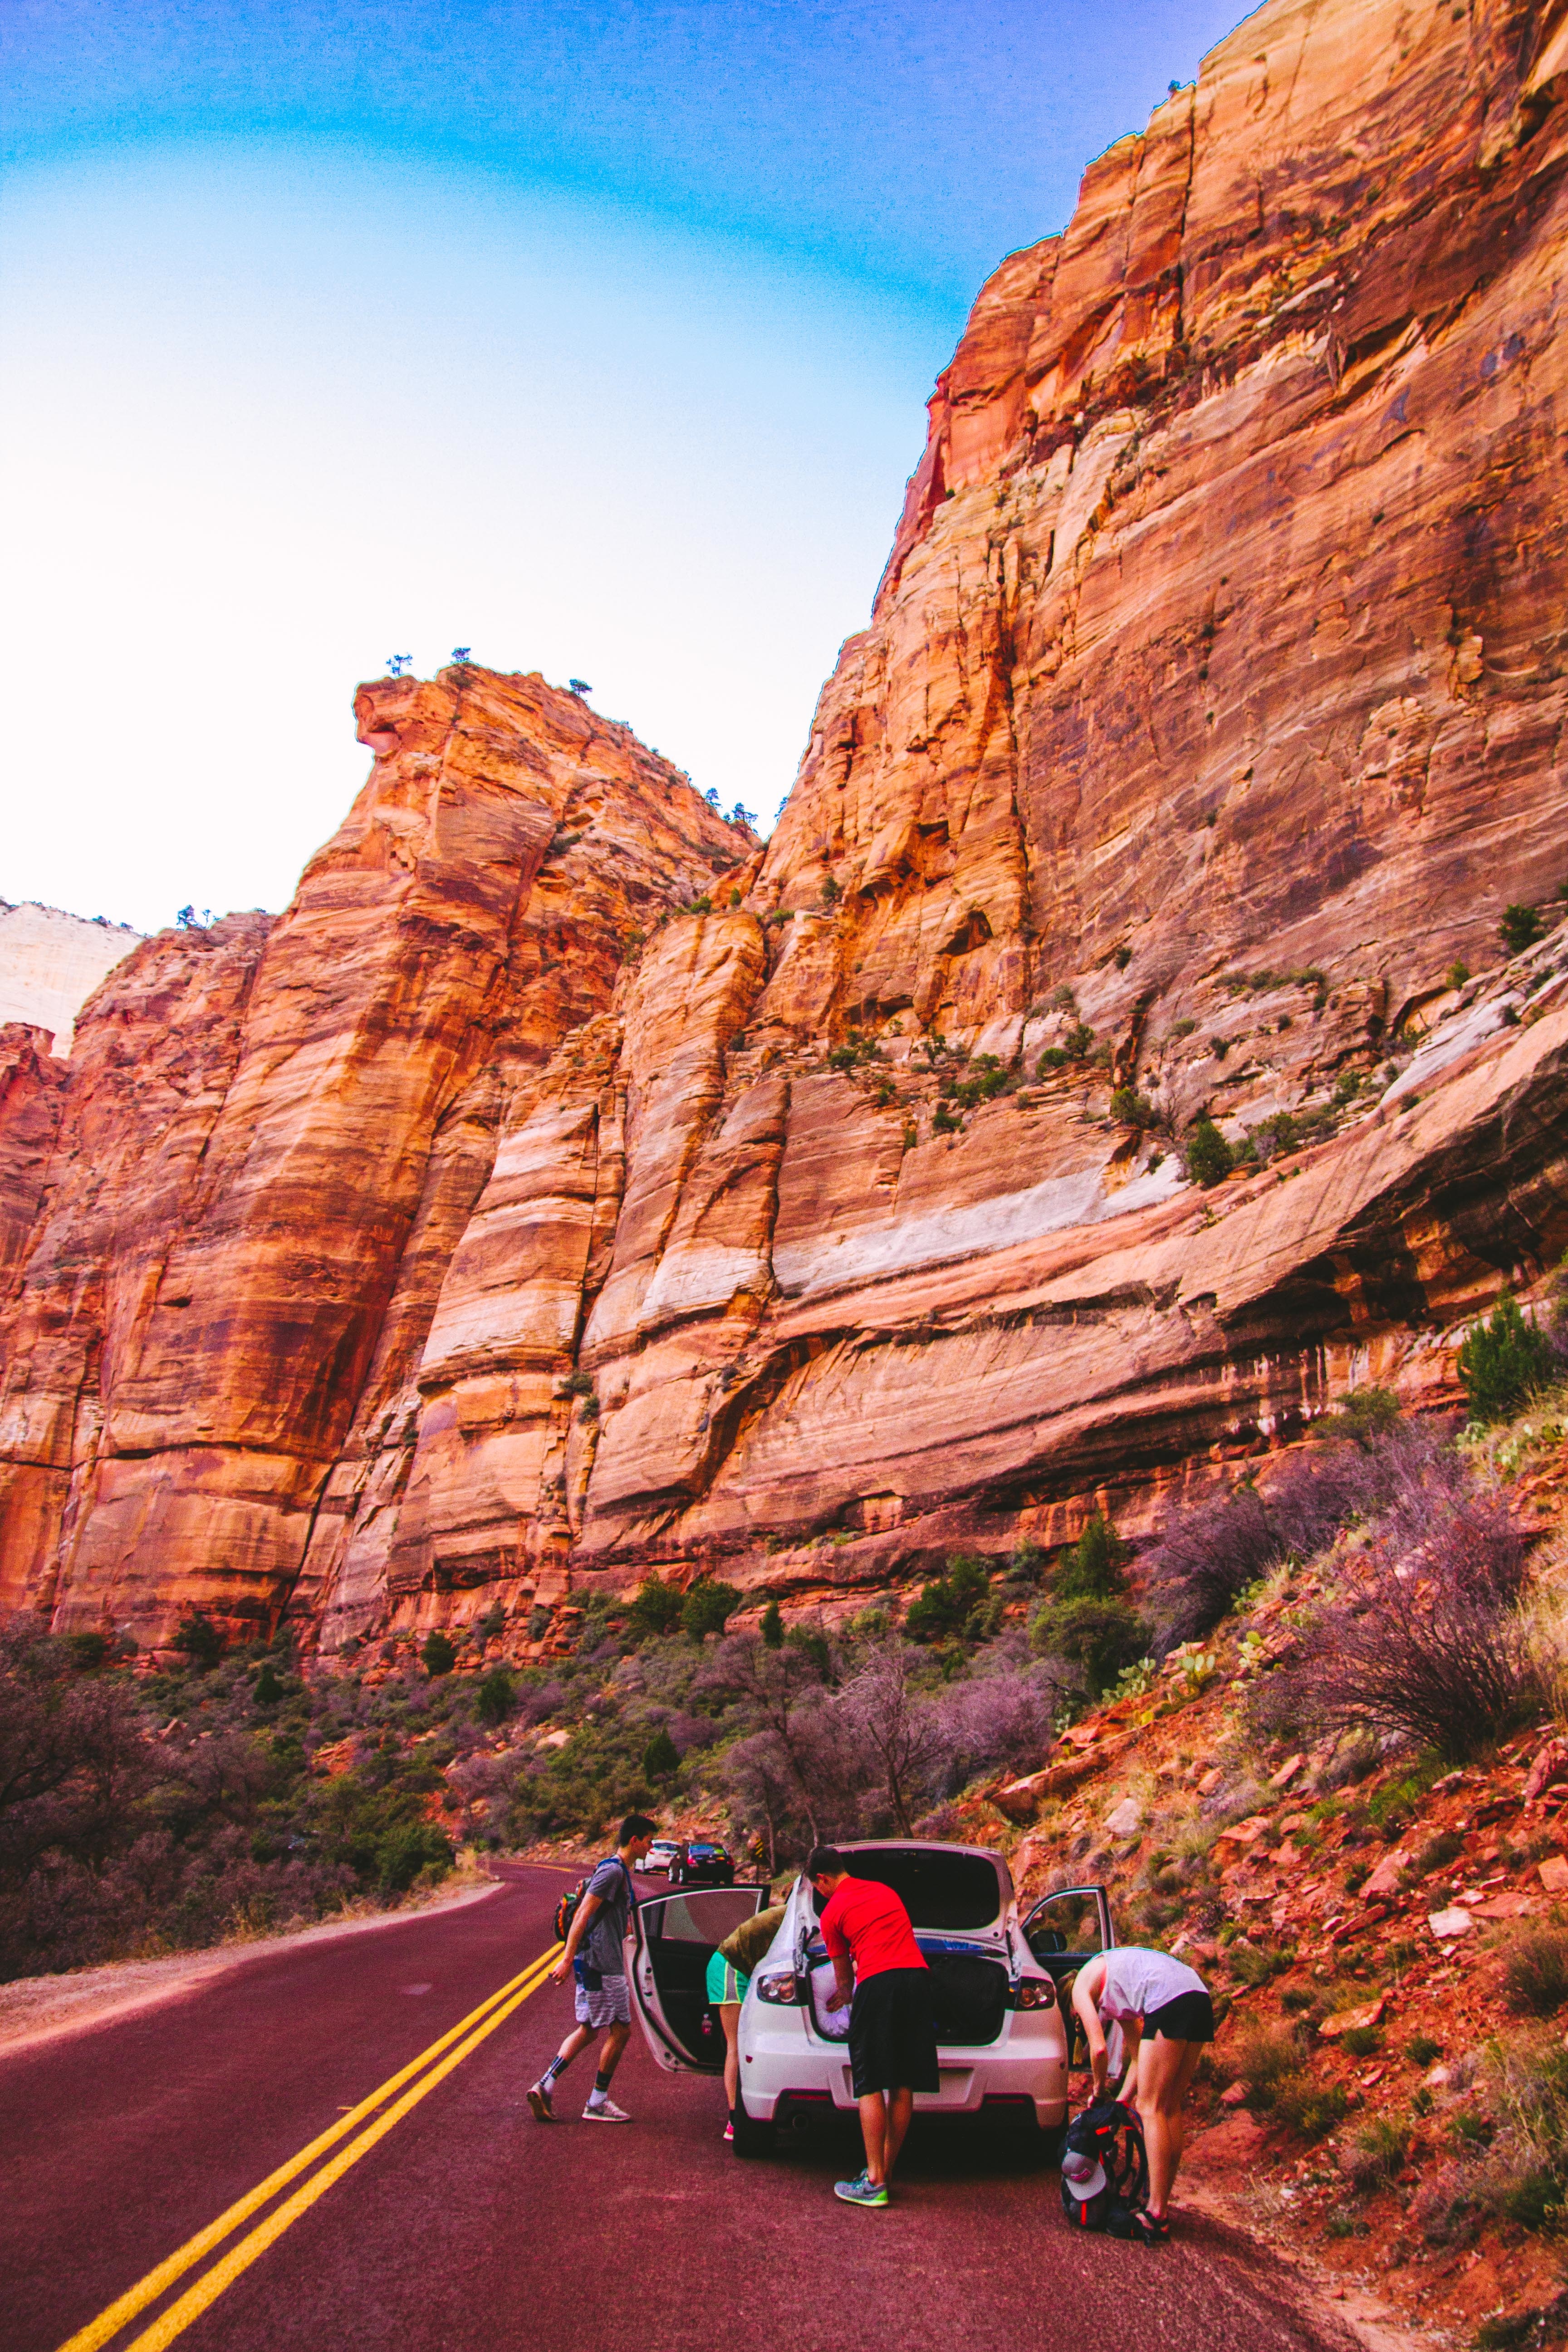
landscape, rock, mountain, valley, mountain range, cliff, arch, canyon, terrain, geology, wadi, landform, geographical feature